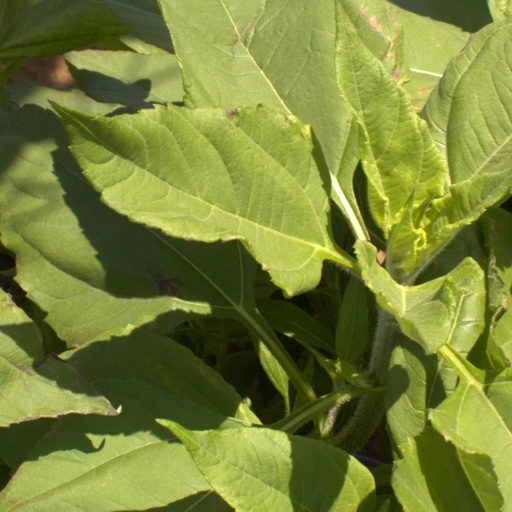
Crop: Jerusalem artichoke